Answer in natural language. Consider the 3D positions of the objects in the scene and not just the 2D positions in the image. Is the centerpoint of  black tv (marked B) at a higher height than gray rectangle sofa (marked C)? Choose between the following options: yes or no
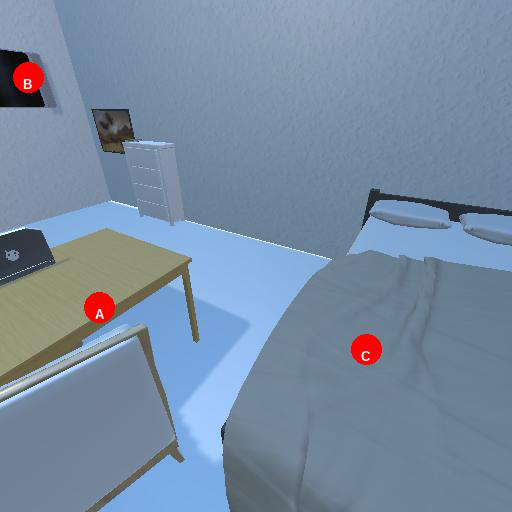
<answer>yes</answer>